29th Rifle Corps

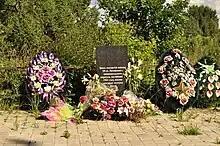
Monument to the fallen soldiers of the 29th Rifle Corps in Velikiye Luki

Originally formed on 25 June 1943, Included 55th Rifle Division (IIIrd Formation), in September–October–November 1943 while part of 60th Army.